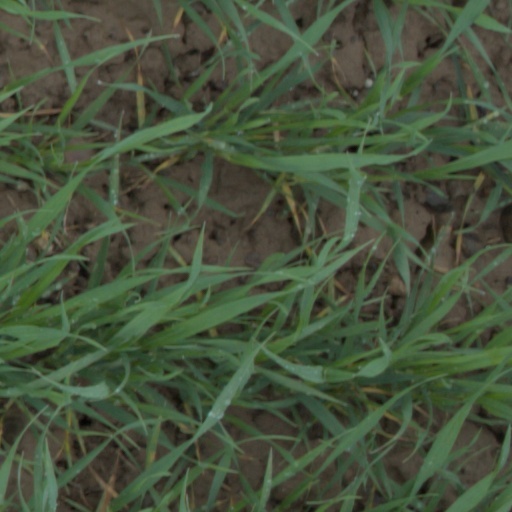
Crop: wheat